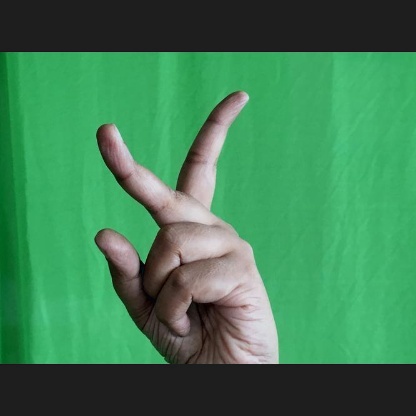
Mudra: Katrimukha